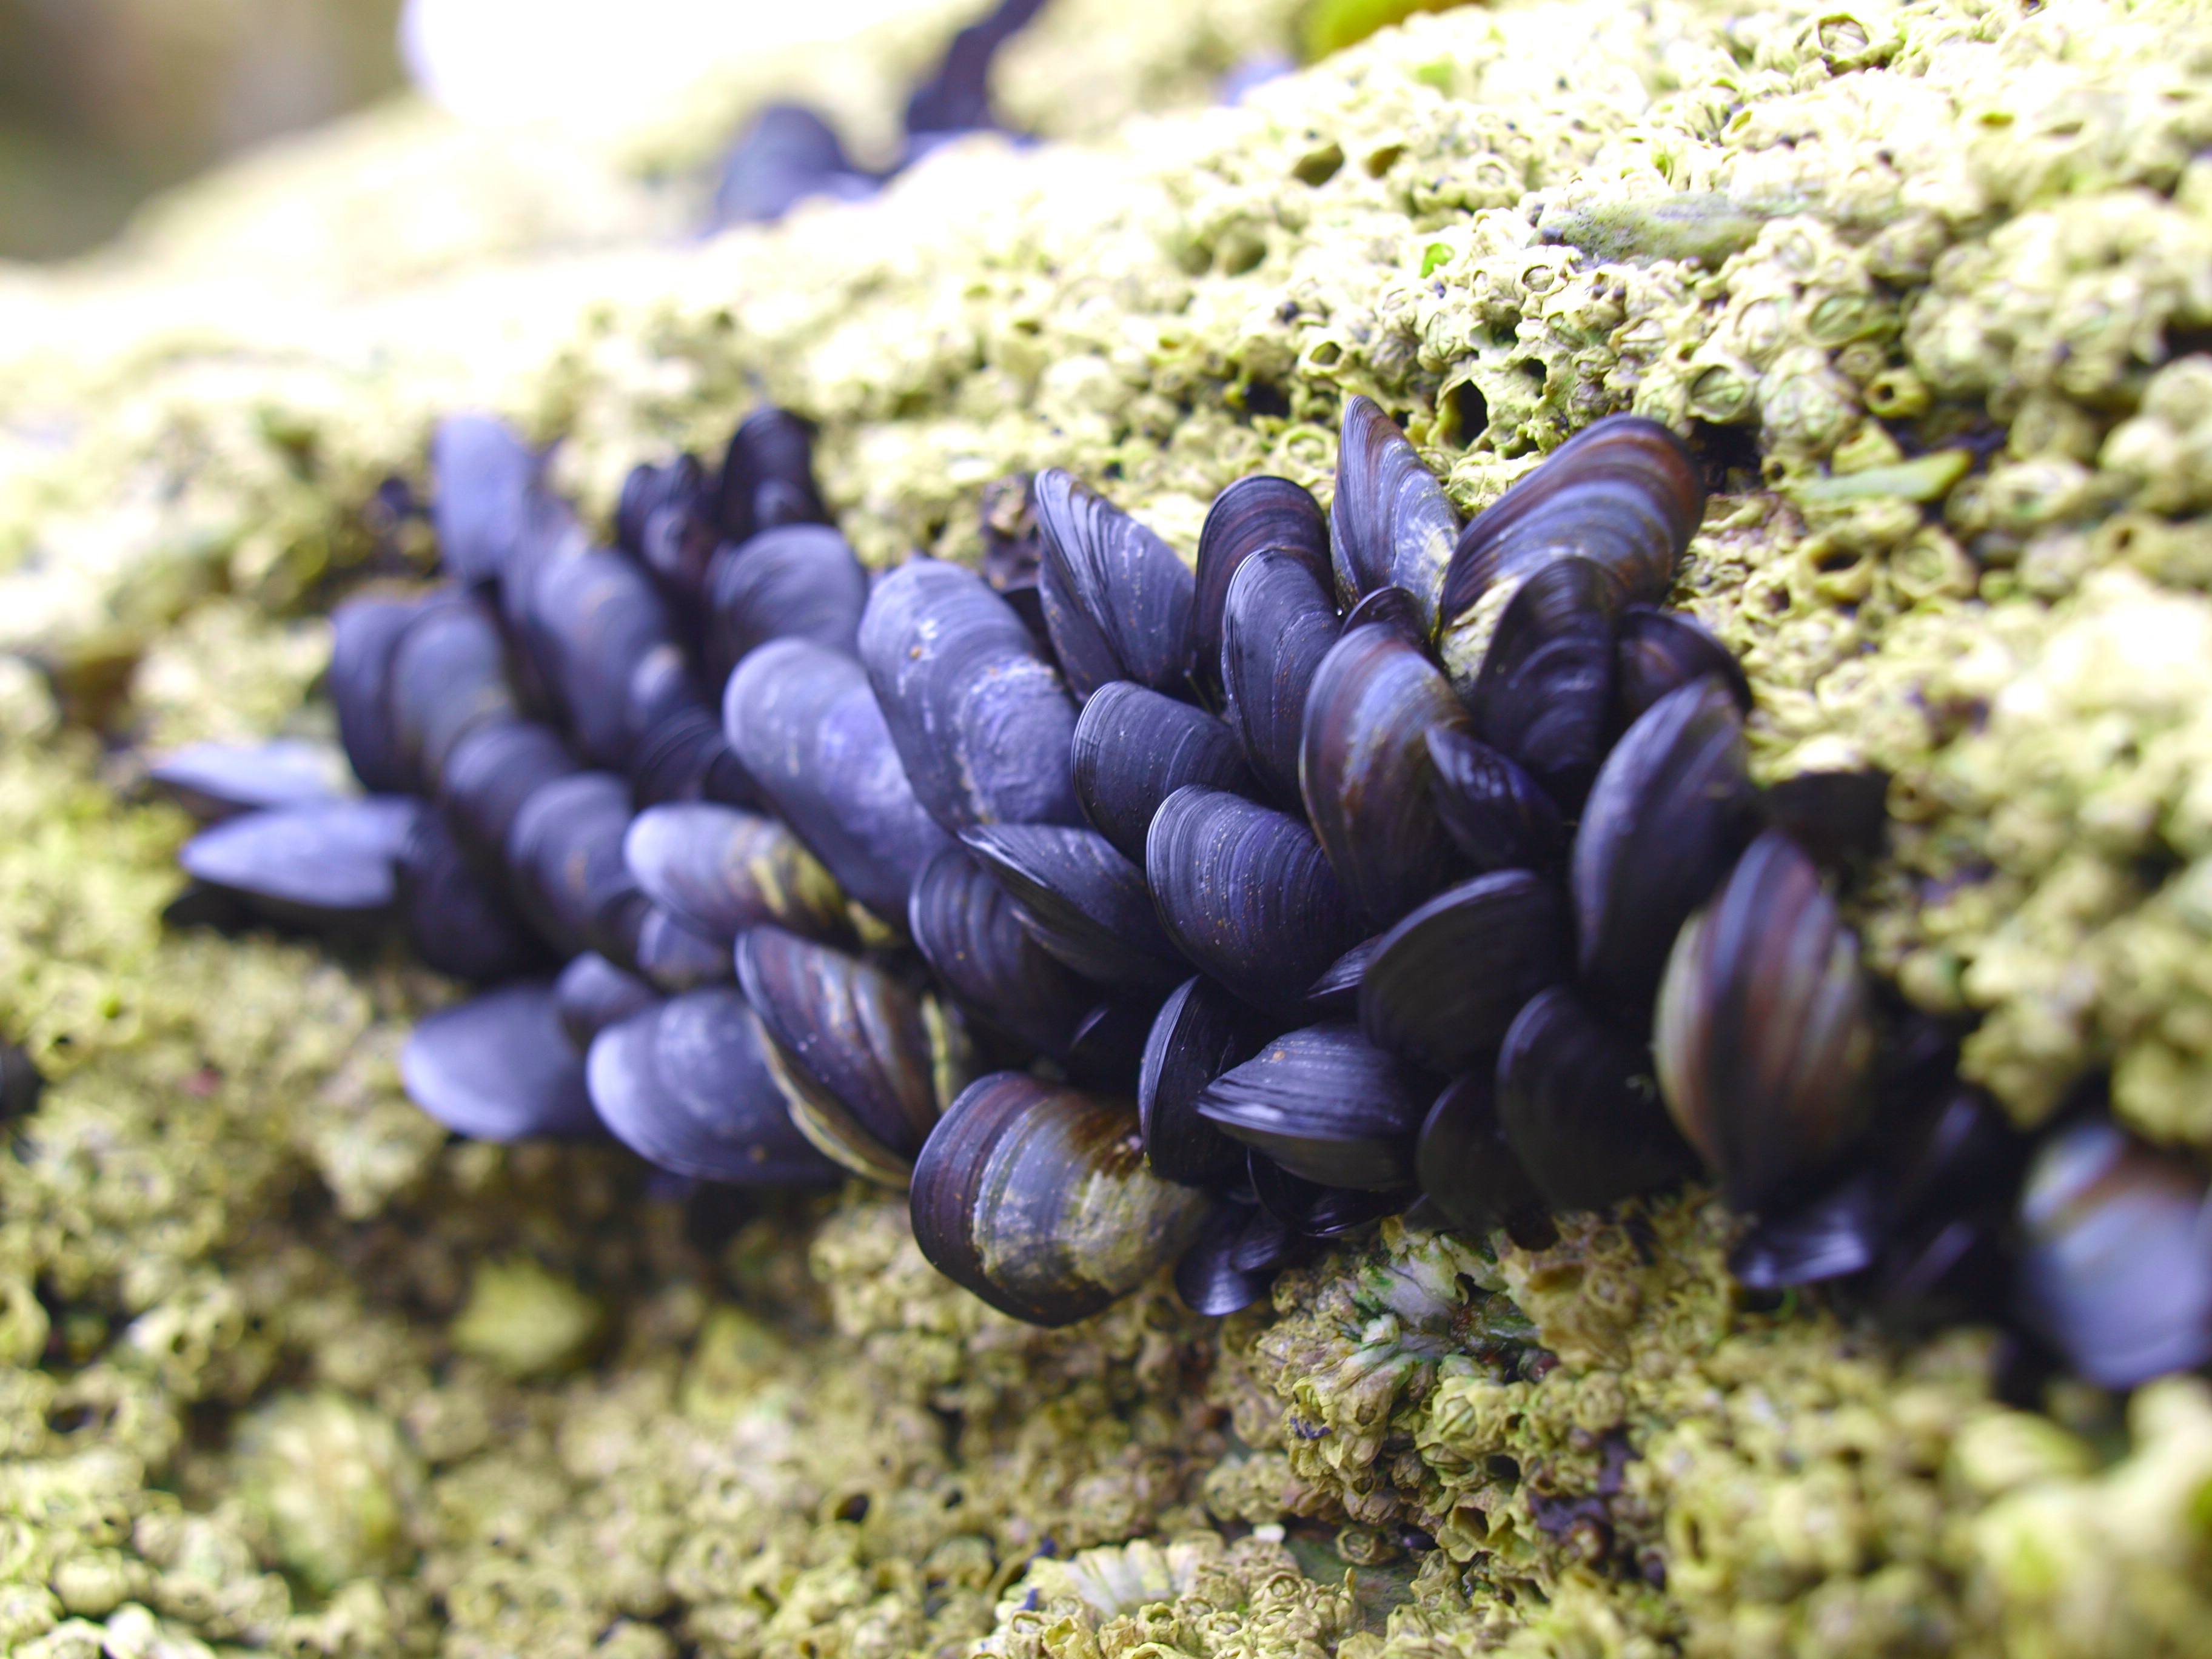
plant, flower, food, produce, biology, botany, flora, coral, coral reef, invertebrate, reef, mussel, shells, animal world, molluscs, mussels, organism, marine biology